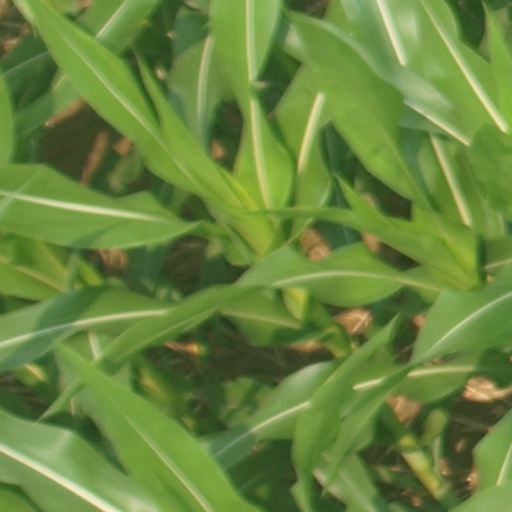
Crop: maize; corn